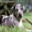
Label: dog